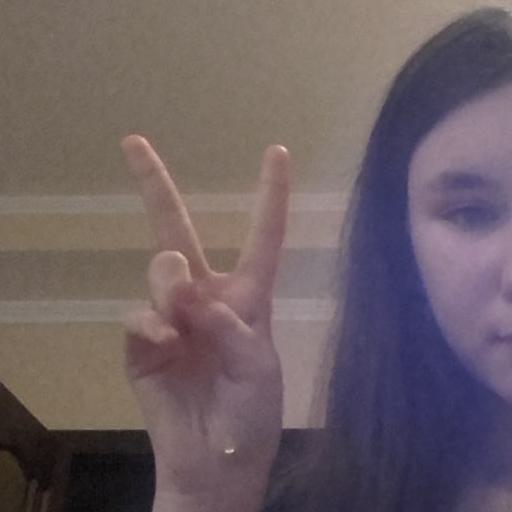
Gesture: peace